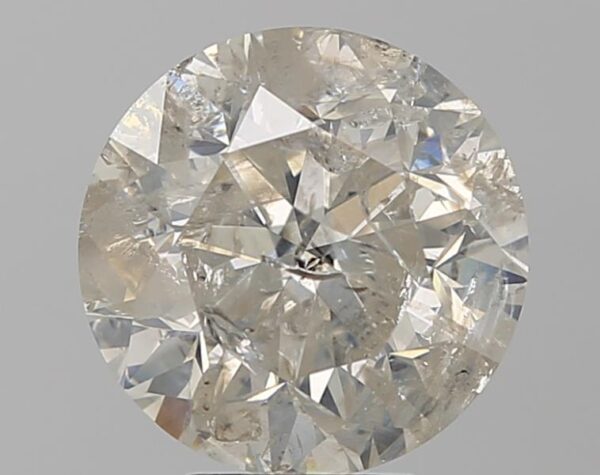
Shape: round
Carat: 5.02
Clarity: I4
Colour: J
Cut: F
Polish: VG
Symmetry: VG
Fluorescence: N
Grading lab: NONCERT
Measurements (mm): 10.468 x 10.498 x 6.988